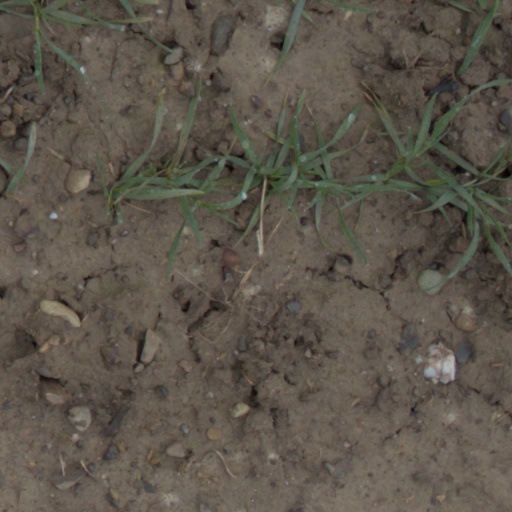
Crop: wheat